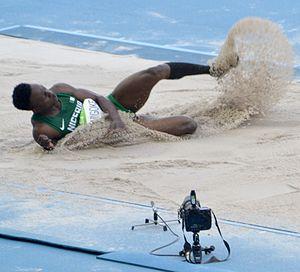
Olumide « Olu » Olamigoke est un athlète Nigérian, spécialiste du triple saut.